Menzies Campbell

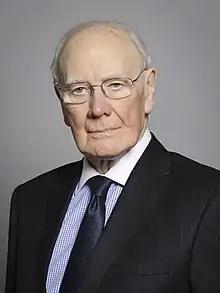
Official portrait, 2019

Walter Menzies Campbell, Baron Campbell of Pittenweem, (born 22 May 1941), often known as Ming Campbell, is a British politician, advocate and former athlete. A member of the Liberal Democrats, he was Member of Parliament (MP) for North East Fife from 1987 to 2015 and served as Leader of the Liberal Democrats from 2006 to 2007.